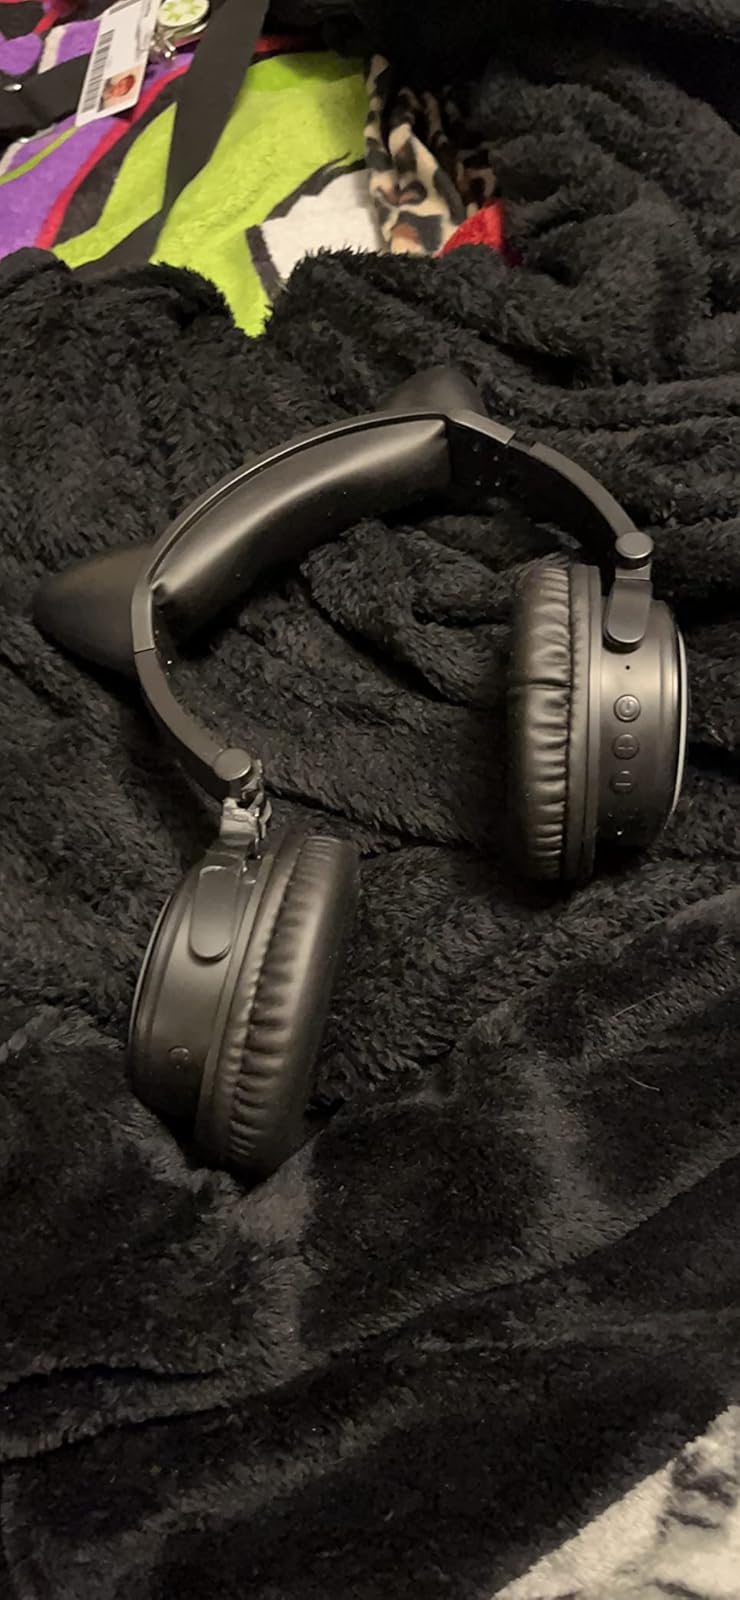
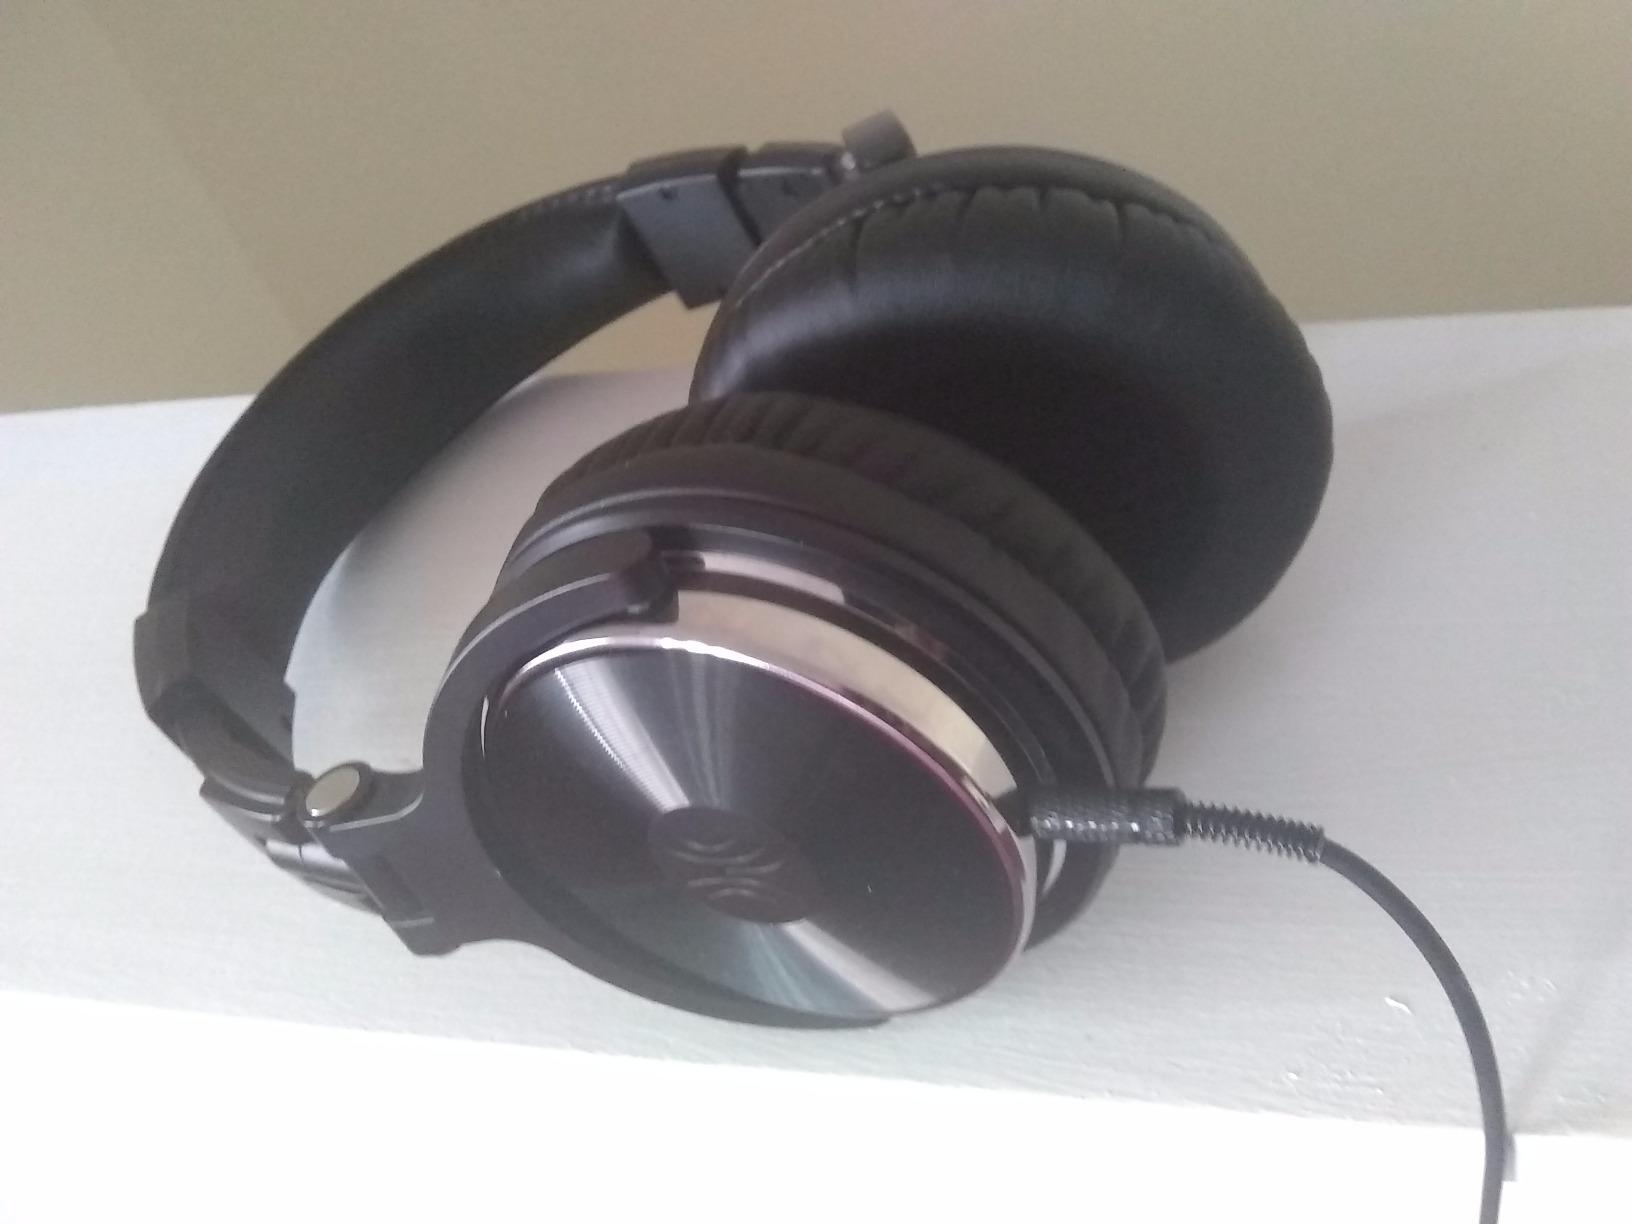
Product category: headphones
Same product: no